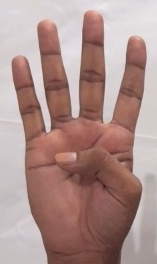
ASL sign: 4